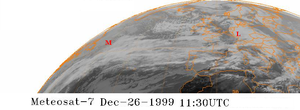
Les tempêtes de fin décembre 1999 en Europe sont deux dépressions intenses des latitudes moyennes à développement rapide, nommées respectivement Lothar et Martin, qui ont traversé l'Europe occidentale les 26, 27 et 28 décembre 1999. Ces deux cyclones extratropicaux de type bombe, extrêmement puissants, ont causé des dommages majeurs par le vent. Les deux systèmes dépressionnaires ont causé la mort de 140 personnes et près de 19,2 milliards de dollars de dommages matériels.